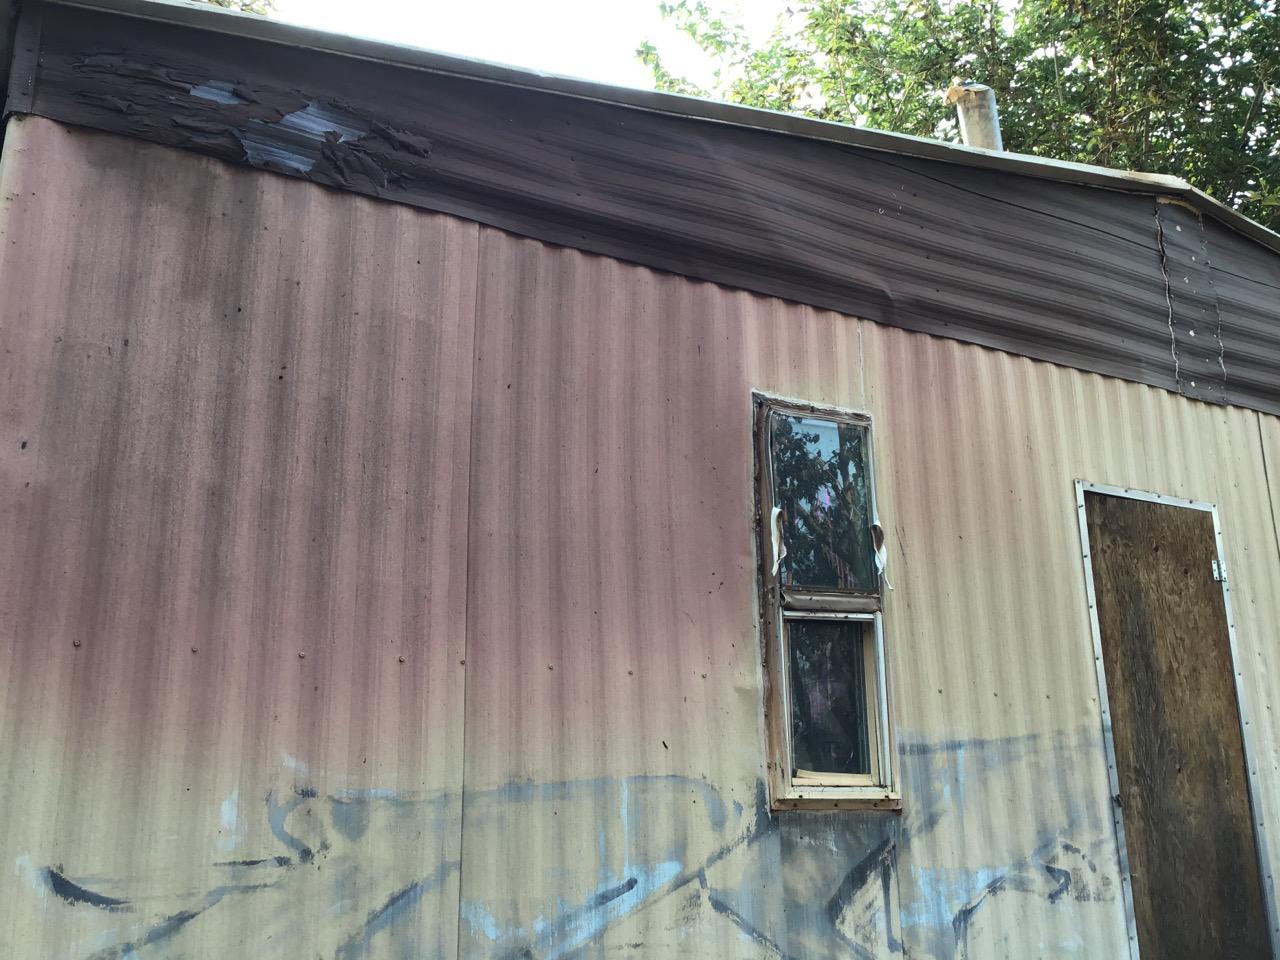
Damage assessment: affected